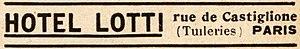
L’hôtel Le Lotti est un hôtel de luxe situé au 7 rue de Castiglione, dans le 1ᵉʳ arrondissement de Paris, entre la Place Vendôme et le Jardin des Tuileries. Créé en 1910, il appartient aujourd'hui à l'entrepreneur Jean-Louis Costes, propriétaire notamment de l'Hôtel Costes.